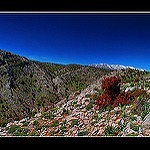
Label: mountain